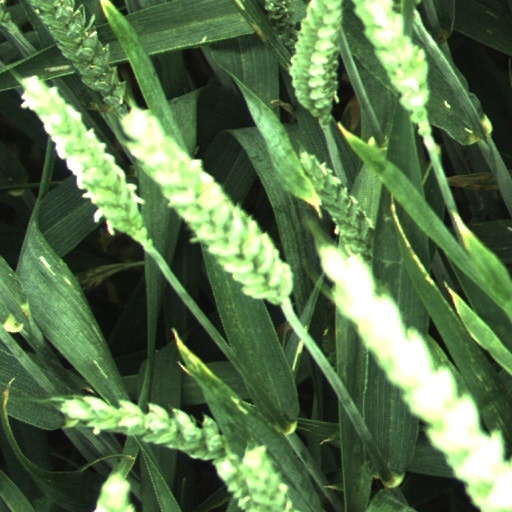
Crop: wheat